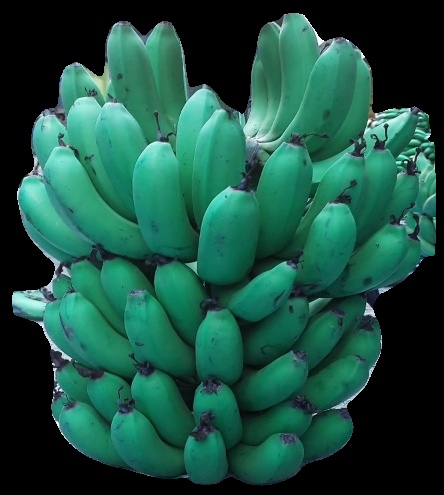
Variety: pachbale
Grade: grade2